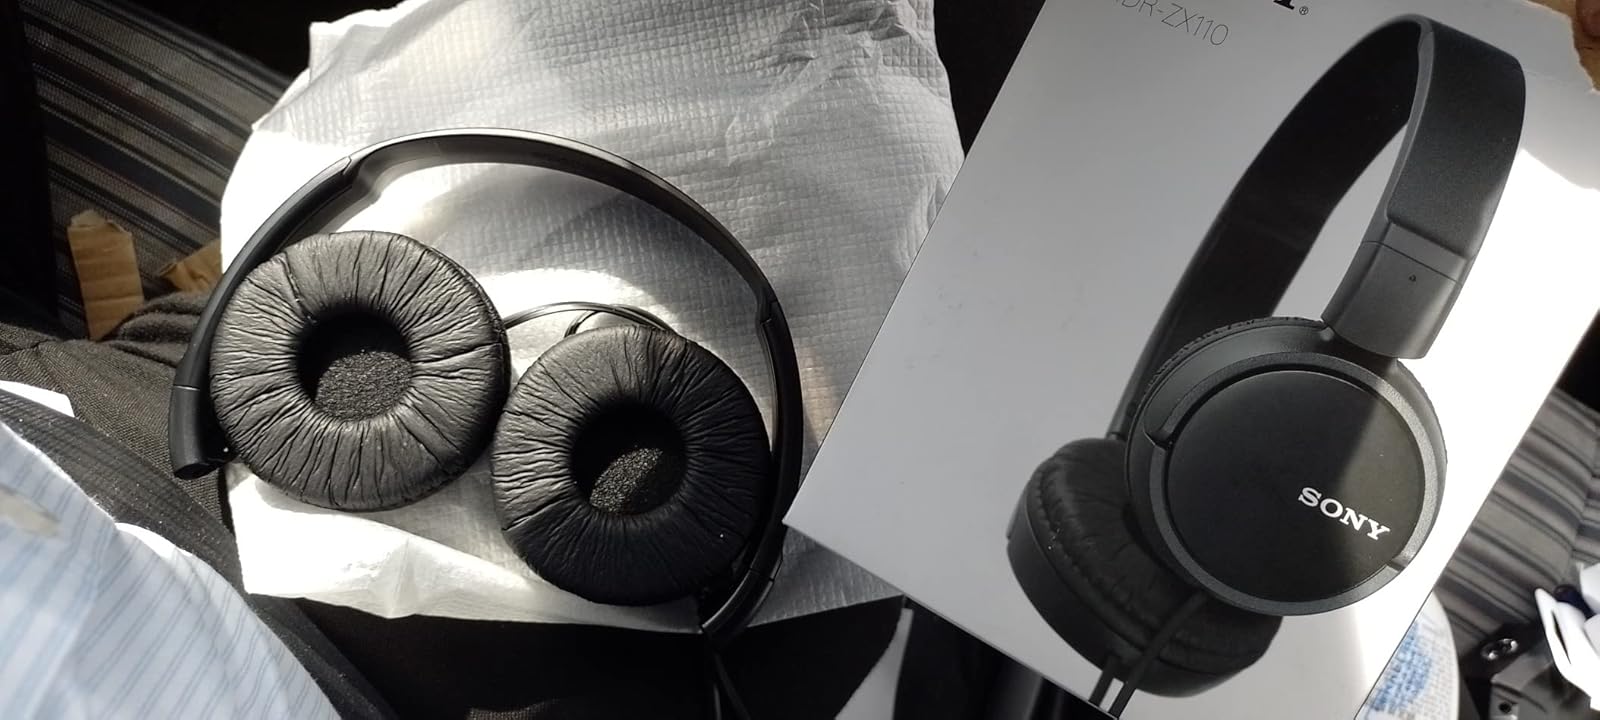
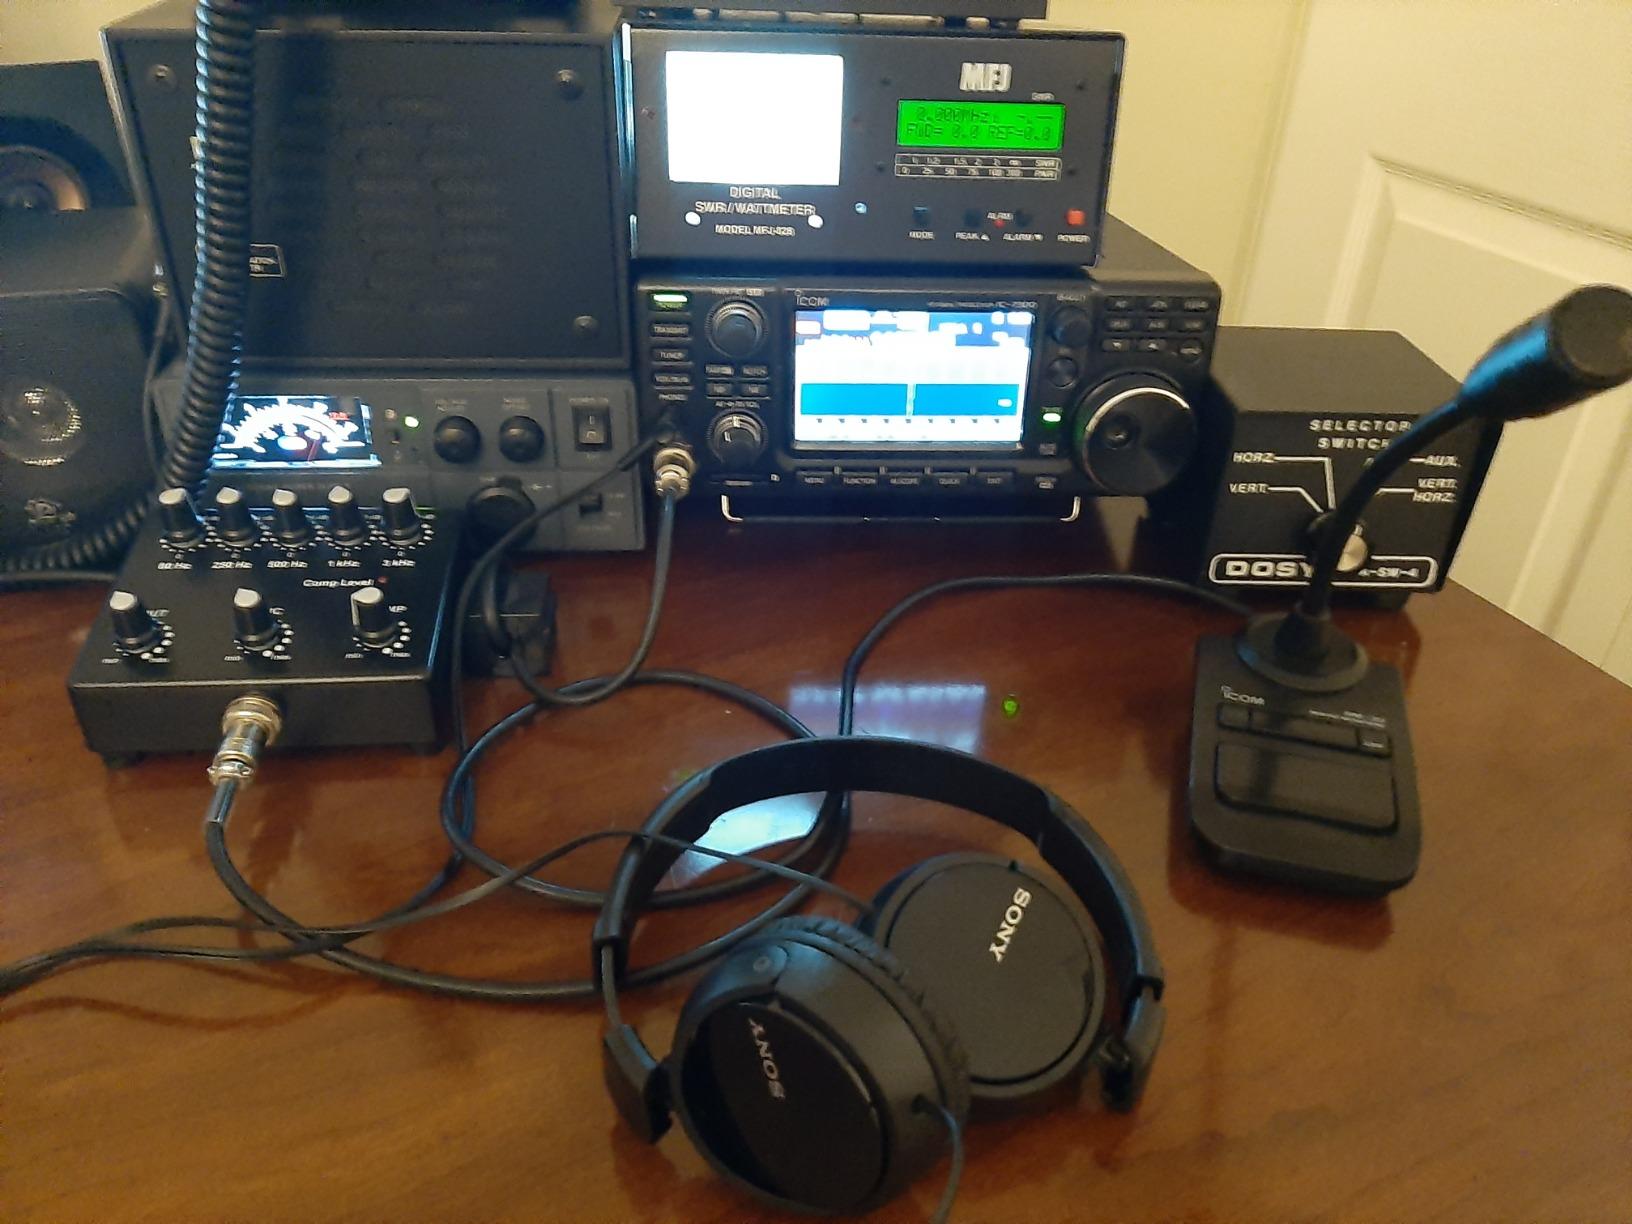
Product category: headphones
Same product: yes